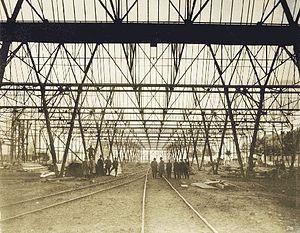
Voie de desserte de Industrial Glass
Alexis Louis Nihon était un homme d'affaires belge et canadien. Il est l'inventeur du pneu sans chambre à air.